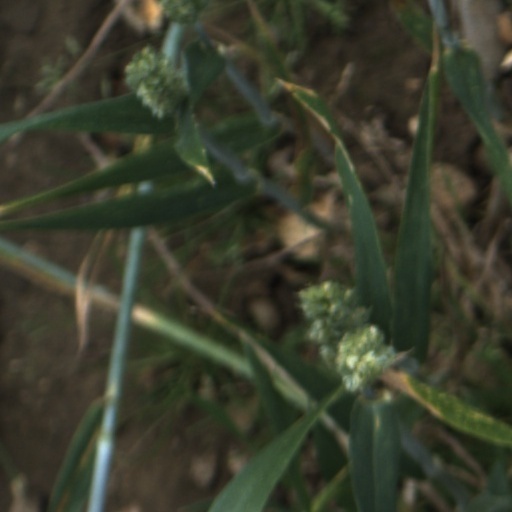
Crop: wheat